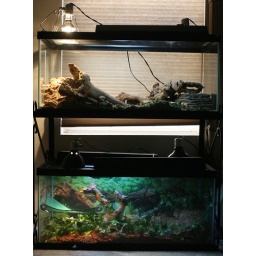
The tanks set up in the bedroom - bearded dragons on top, water dragon on bottom.